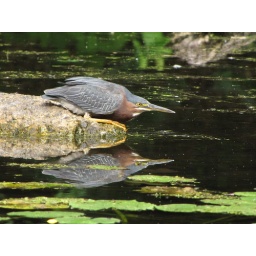
looking for fish at end of rock in shallow cove